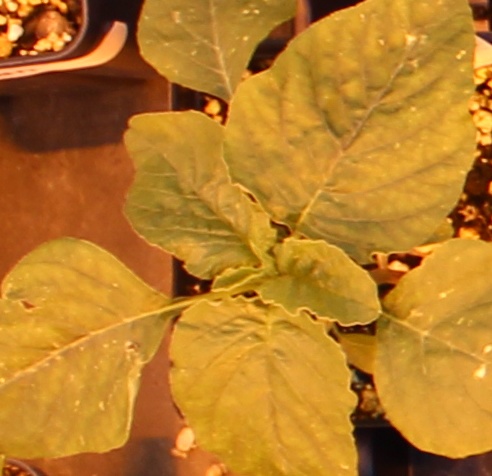
Label: Redroot Pigweed